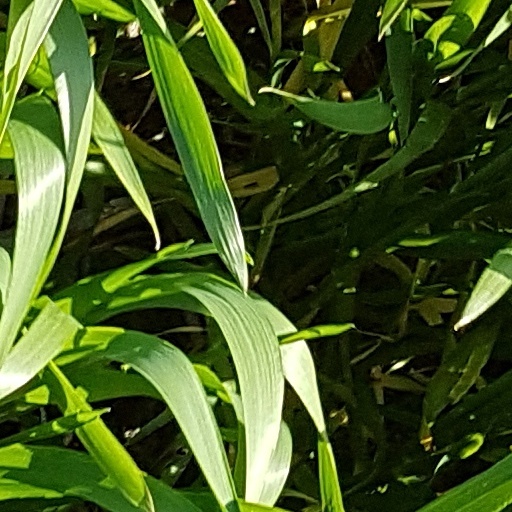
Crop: wheat